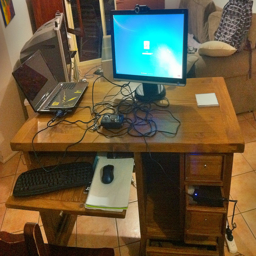
A computer desk with a tangle of cords and a monitor and laptop on top, and a pullout section to hold a mouse and keyboard
A person's computer set-up right after moving into a new place.
A laptop computer on a desk cluttered with peripheral wires.
A computer monitor and equipment sitting on a desk.
Laptop is displayed with another connecting via a network